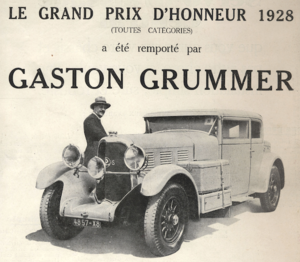
Panhard 35 CV
La carrosserie Gaston Grümmer est fondée le 30 juillet 1924 par Gaston Grümmer qui s'établit dans une ancienne scierie au 39bis rue Martre à Clichy, au nord-ouest de Paris. En décembre 1924, ses premières carrosseries sortent de l'atelier.